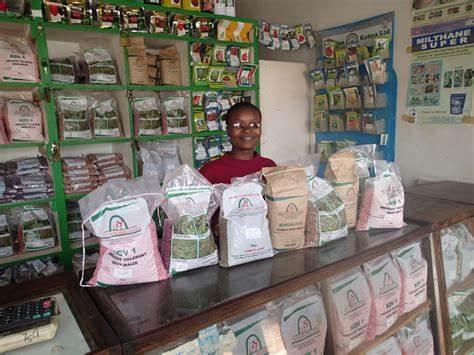
Muuzaji yupo ndani ya duka kubwa la pembejeo za aina mbalimbali kama vile: mbolea, mbegu, kemikali za kupulizia bandani, pamoja na madawa ya mifugo.